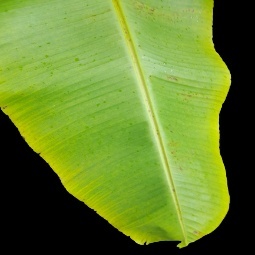
Label: Sulphur